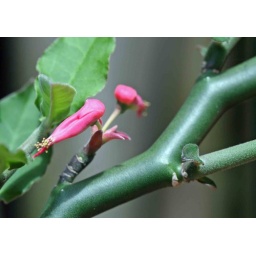
A new flower bud springs from the branch. My cross over from Plants to Zigzag